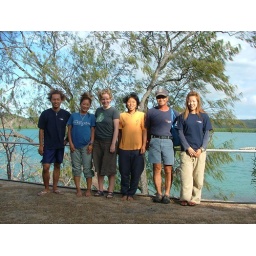
I'm third from the right. The lady in orange gave me a gift of tea from her home town.